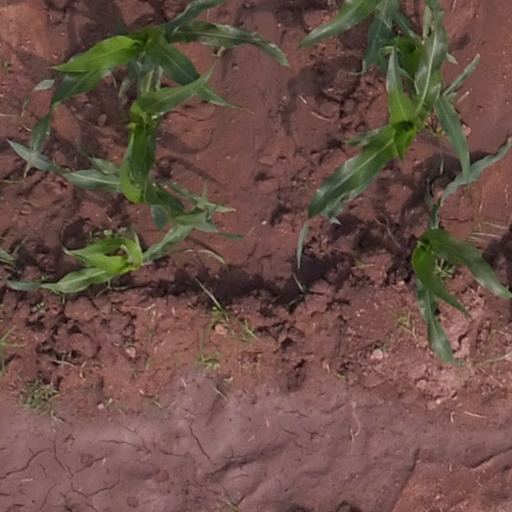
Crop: maize; corn